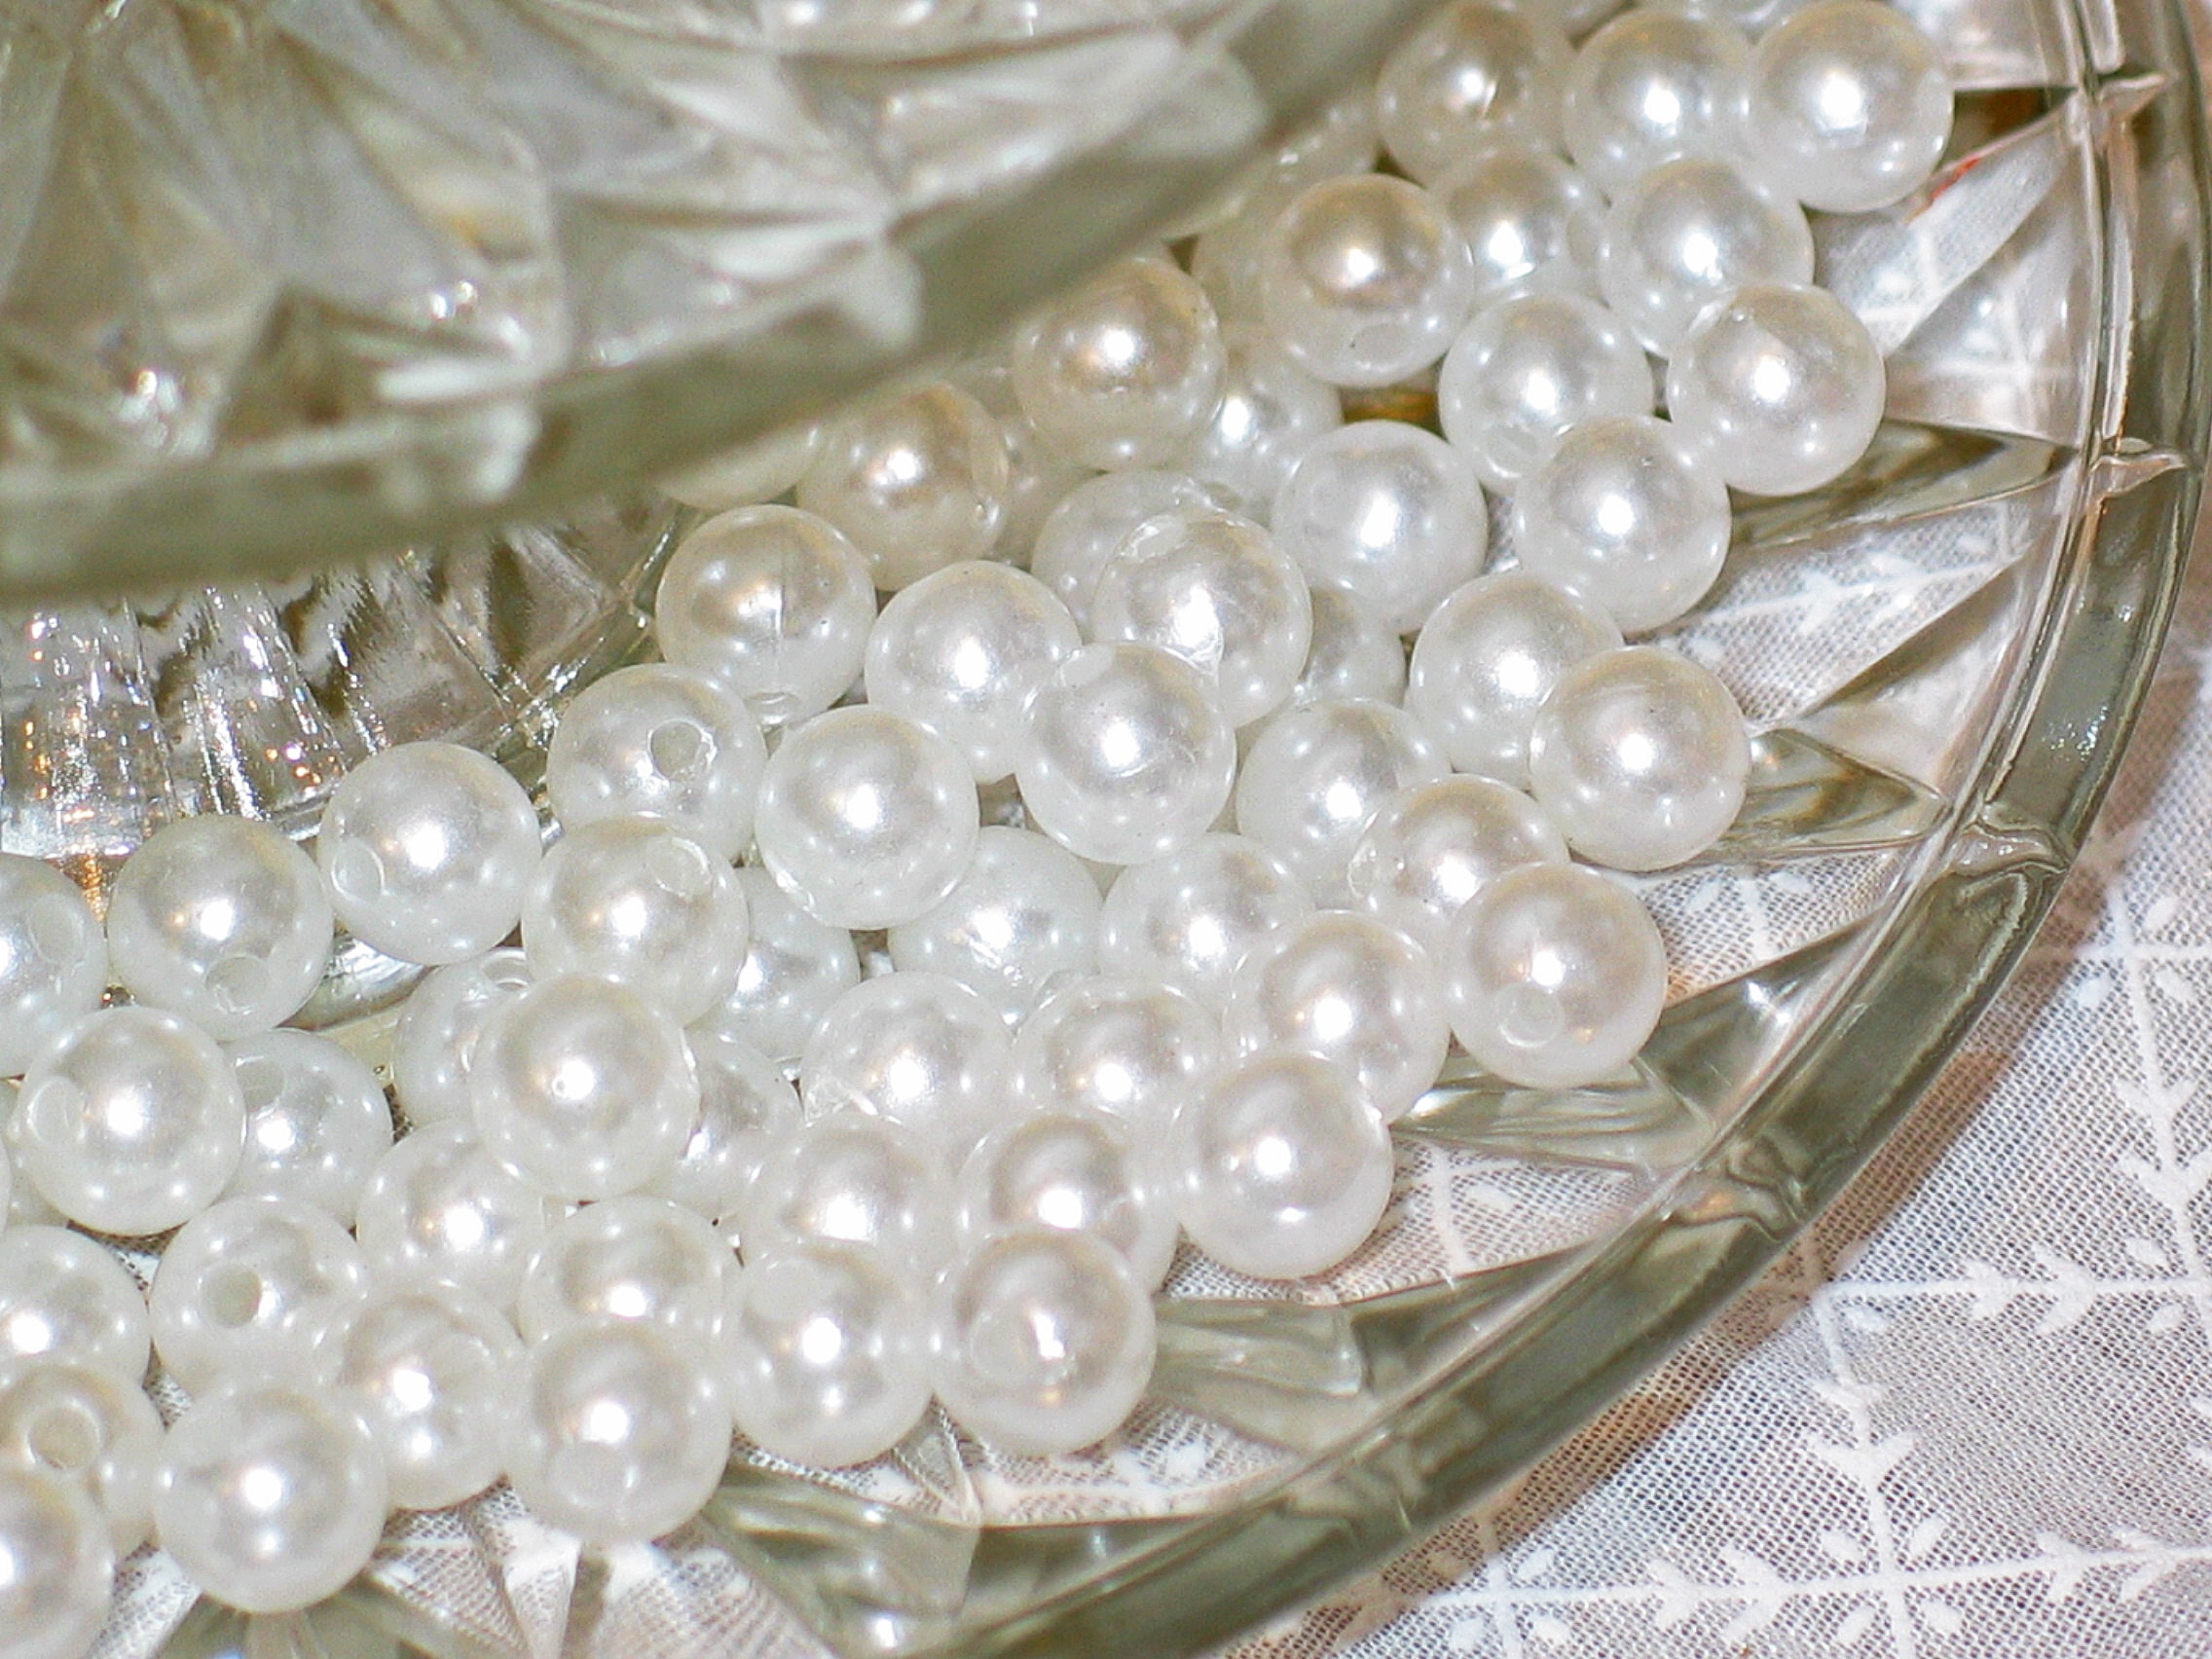
structure, white, flower, petal, decoration, rest, clothing, wedding, material, ornament, sparkle, deco, jewellery, background, luxury, creativity, design, decorative, decorated, balls, pearl, mood, festive decorations, beads, shimmer, noble, gemstone, decorate, artfully, artistically, wedding table, coffee panel, glass plate, foam beads, perlmut, dischdeko, fashion jewelry, fashion accessory, headpiece, hair accessory